Dorothee Martin

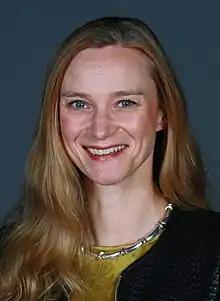

Dorothee Martin (born 21 January 1978) is a German politician for the Social Democratic Party (SPD) who has been serving as a member of the Bundestag from 2020 to 2025, representing the Hamburg-Nord district.